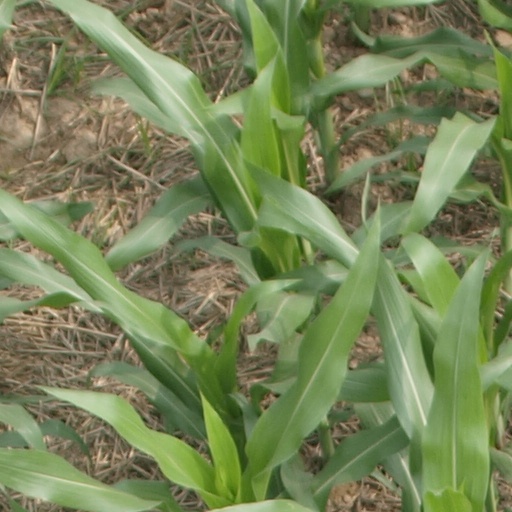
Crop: maize; corn